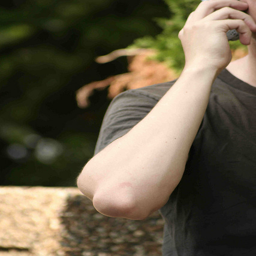
in this picture all you can see is a persons elbow
The forearm of a man who is talking on the phone.
A guy that is using his cell phone while in a park.
A man in a grey t-shirt is talking on a cell phone.
A man with his hand pressed up against the side of his face.